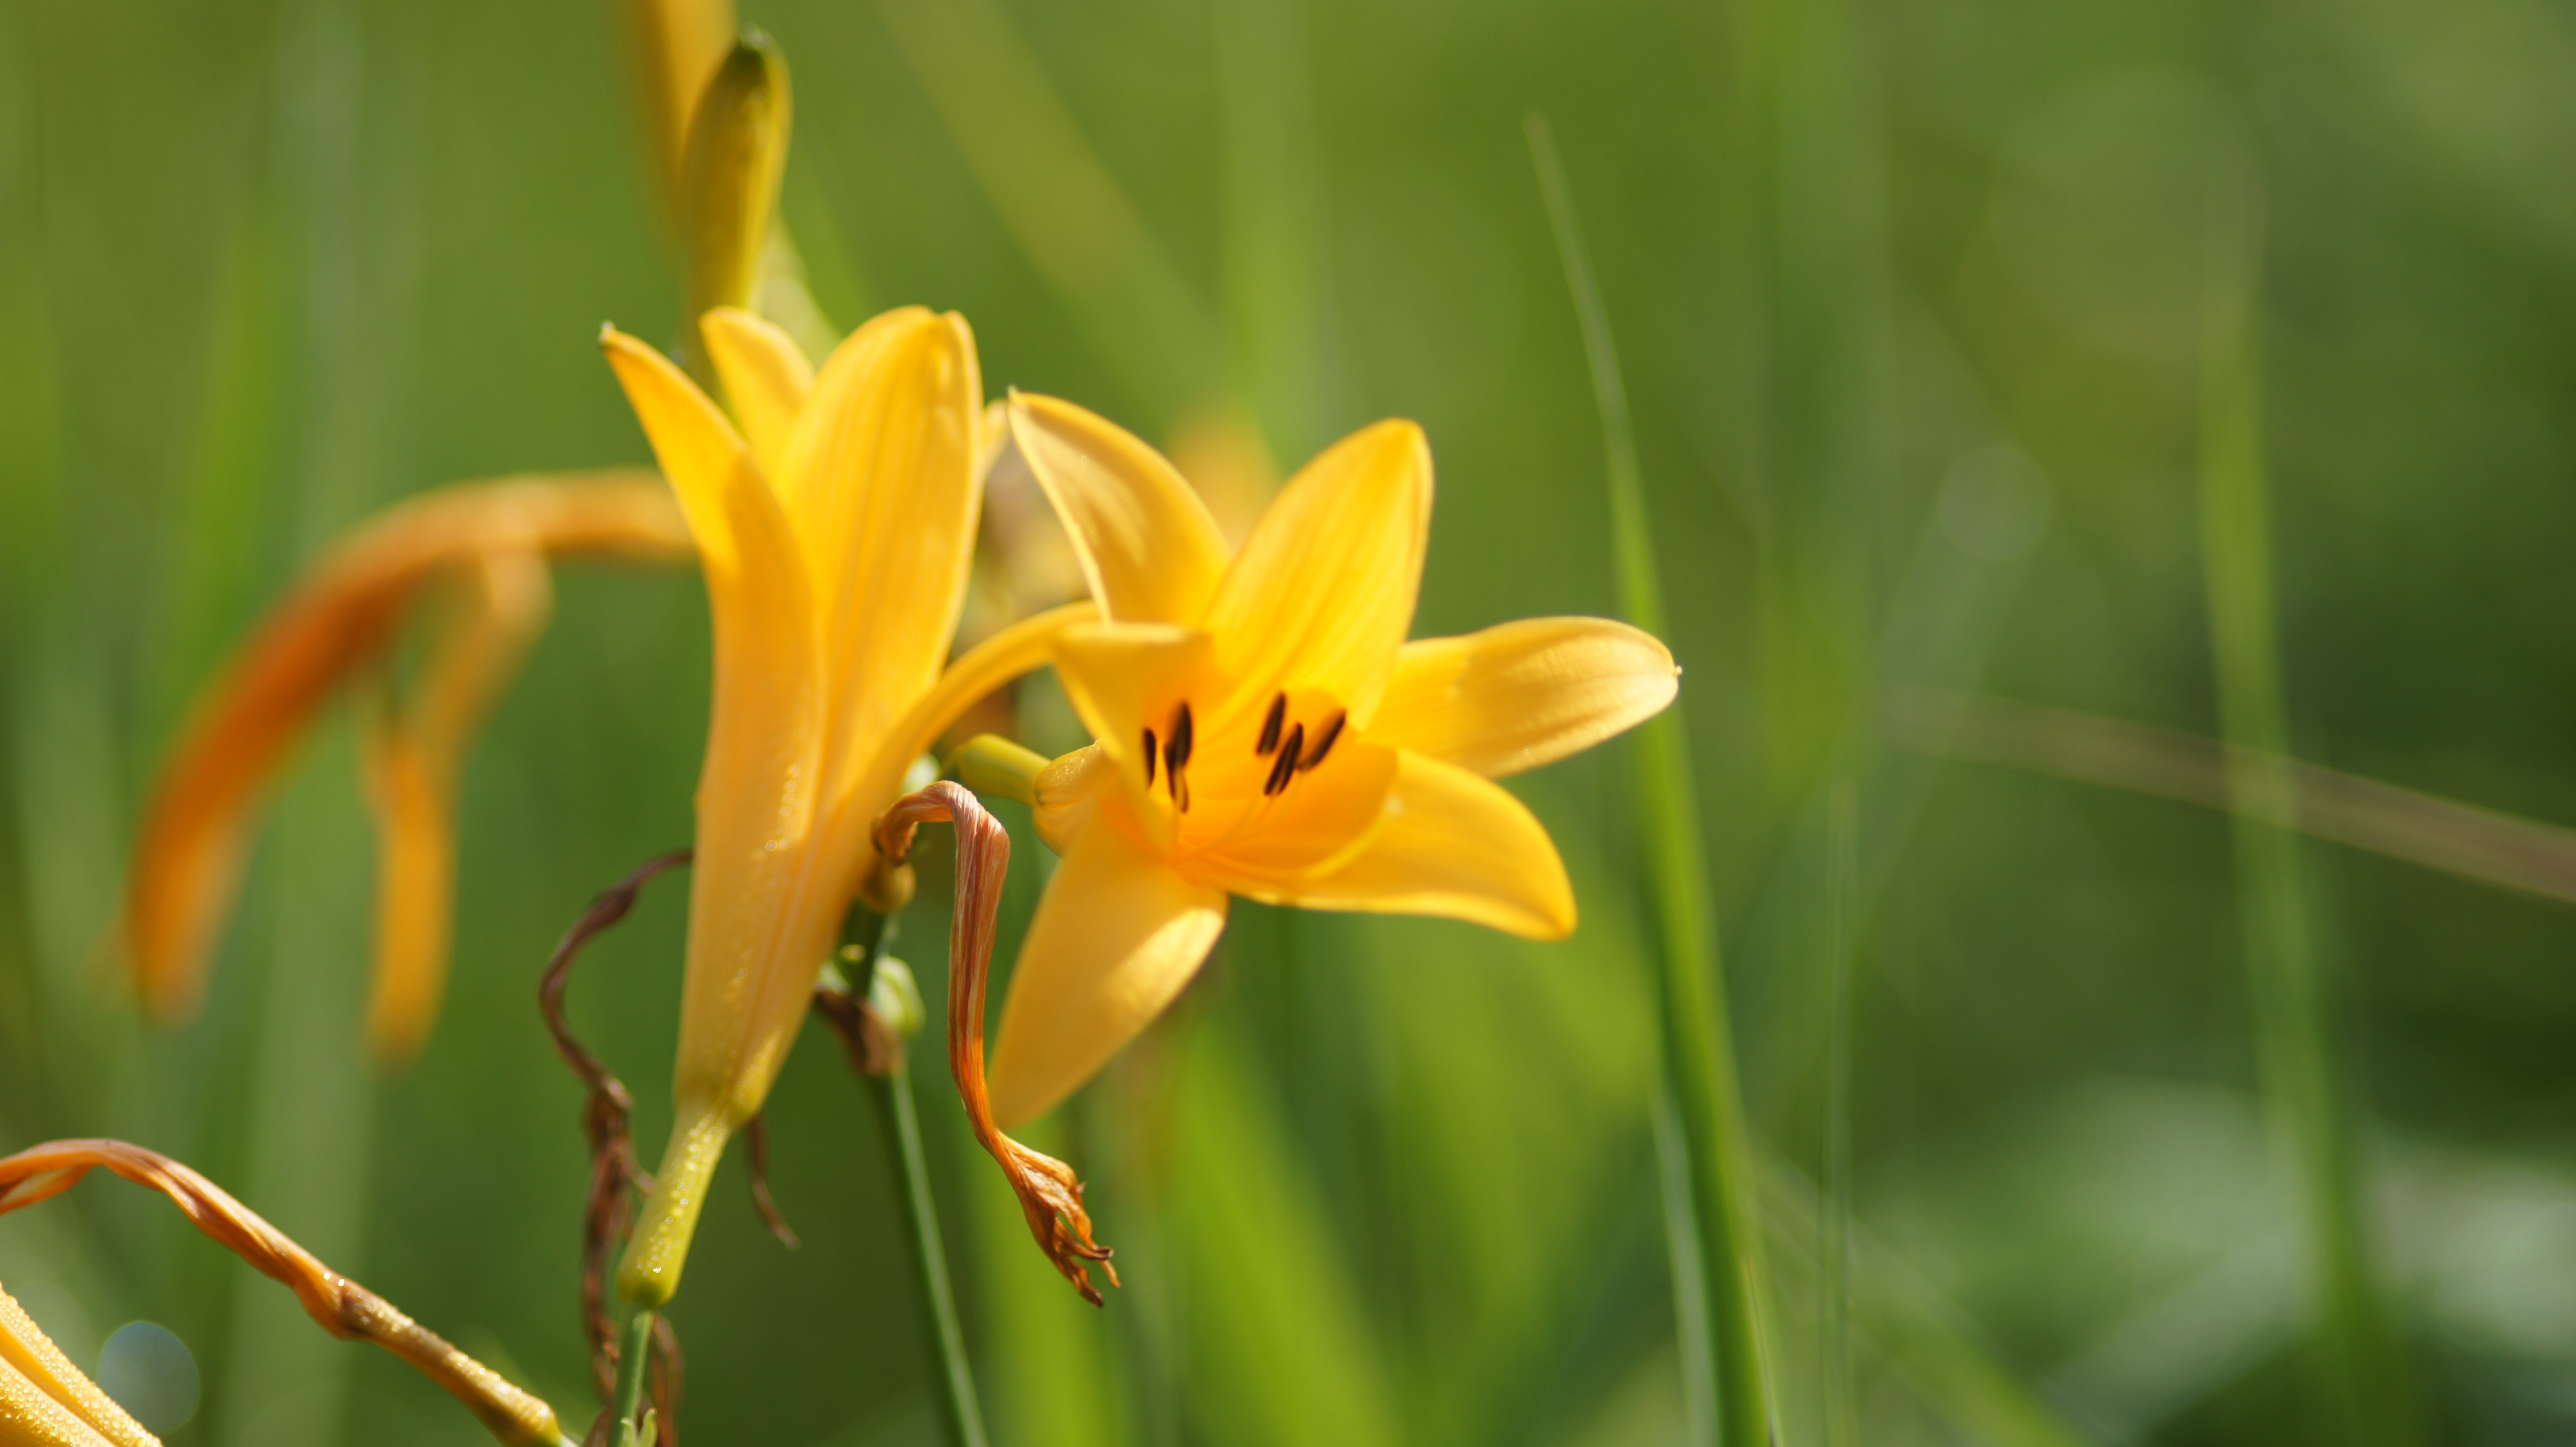
nature, grass, plant, meadow, flower, petal, botany, yellow, flora, wildflower, flowers, close up, plateau, narcissus, oze, macro photography, flowering plant, plant stem, land plant